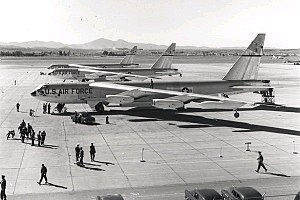
Boeing B-52 Stratofortress / Operativ historie / Introduktion
Tre B-52B'er fra 93rd Bomb Wing gør klar til start fra March AFB til Castle AFB i Californien efter deres rekordflyvning rundt om jorden i 1957.
Boeing B-52 Stratofortress er et strategisk langdistance bombefly. Det er subsonisk, dvs. at det i lighed med almindelige trafikfly flyver langsommere end lyden. Det har været anvendt af United States Air Force siden 1955 og erstattede på det tidspunkt Convair B-36 Peacemaker og Boeing B-47 Stratojet. Internt kaldes flyet BUFF. Selvom det blev bygget til at bære atomvåben under den kolde krig, benyttes det i dag primært til at bære konventionel bombelast. Det kan bl.a. medføre krydsermissiler. Flyet har en meget lang rækkevidde, bærer en stor bombelast og er økonomisk i drift sammenlignet med resten af United States Air Forces flåde af strategiske bombefly. Således er der stadig 85 i tjeneste i United States Air Force. Indtil videre forventes det at forblive i aktiv tjeneste indtil 2050.